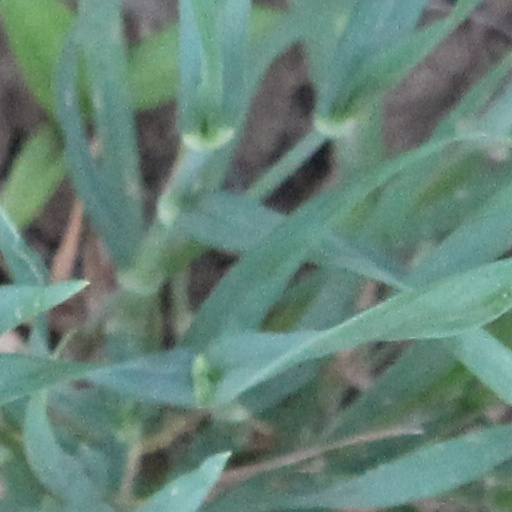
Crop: wheat